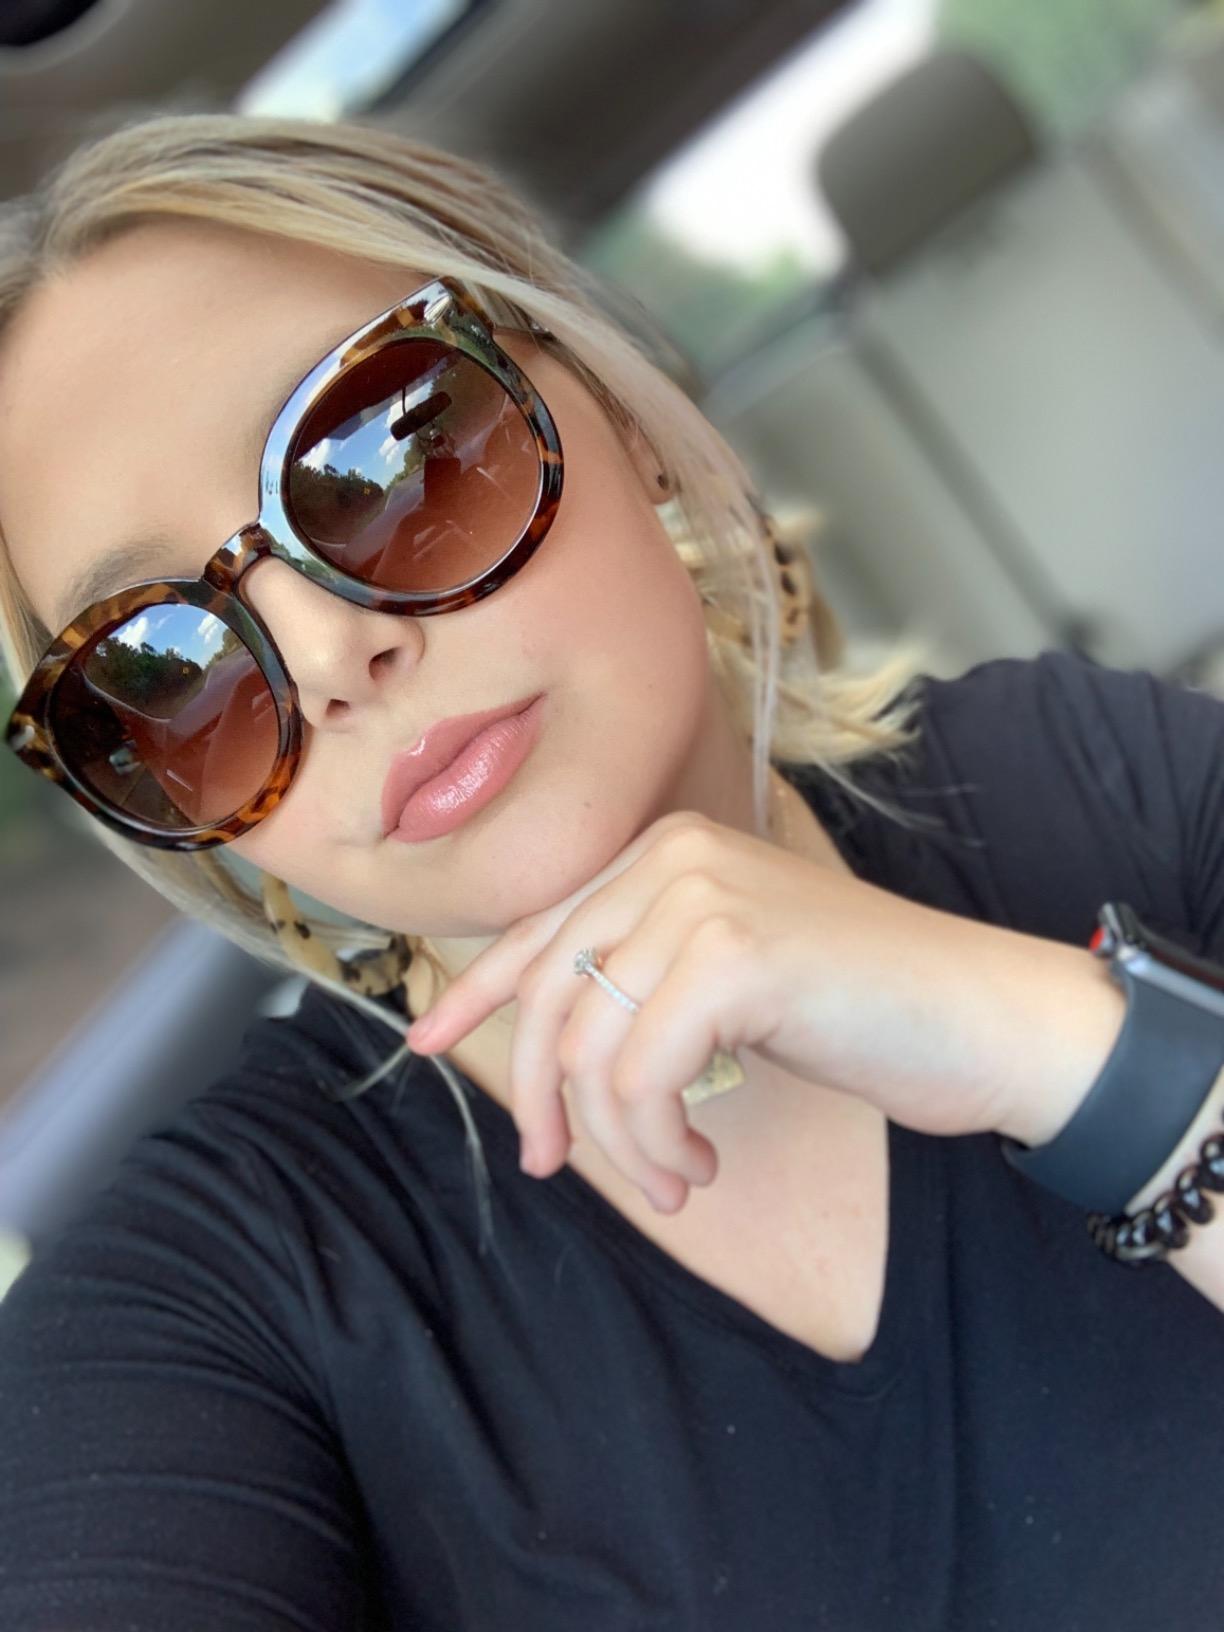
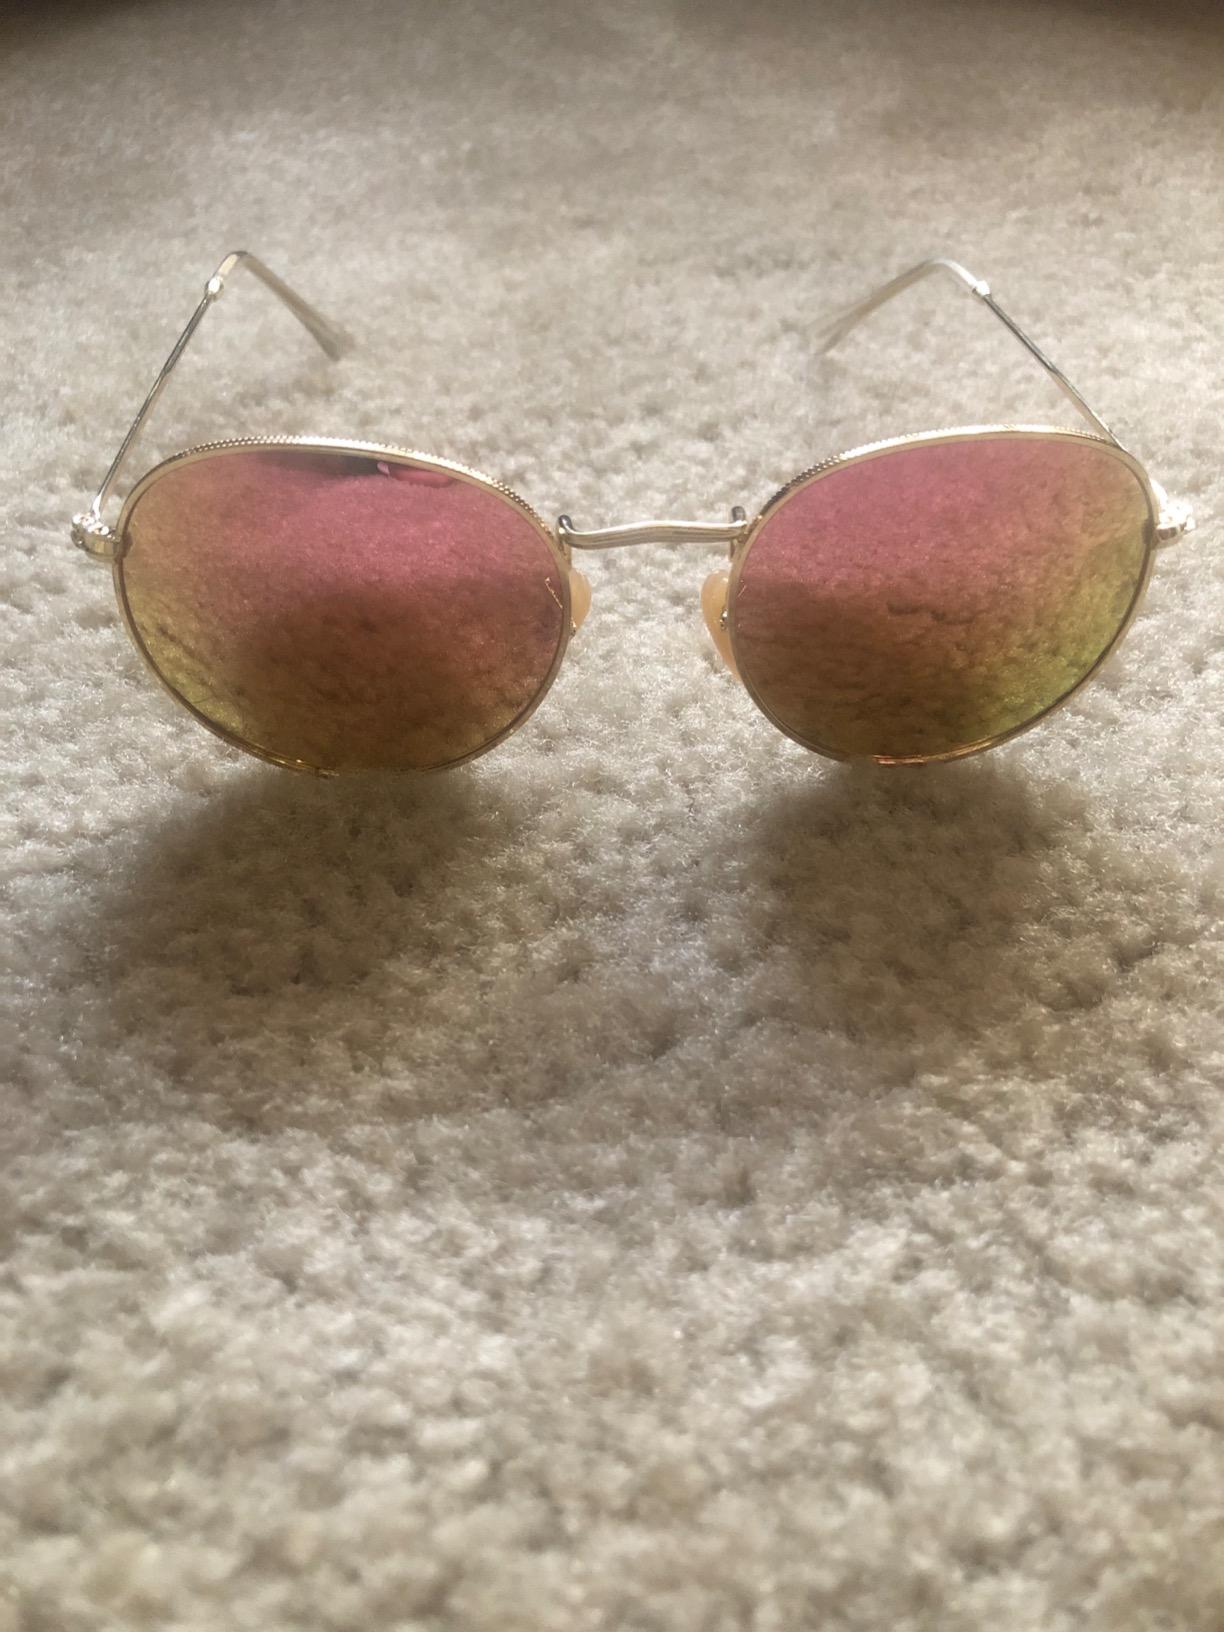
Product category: accessories_sunglasses
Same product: no